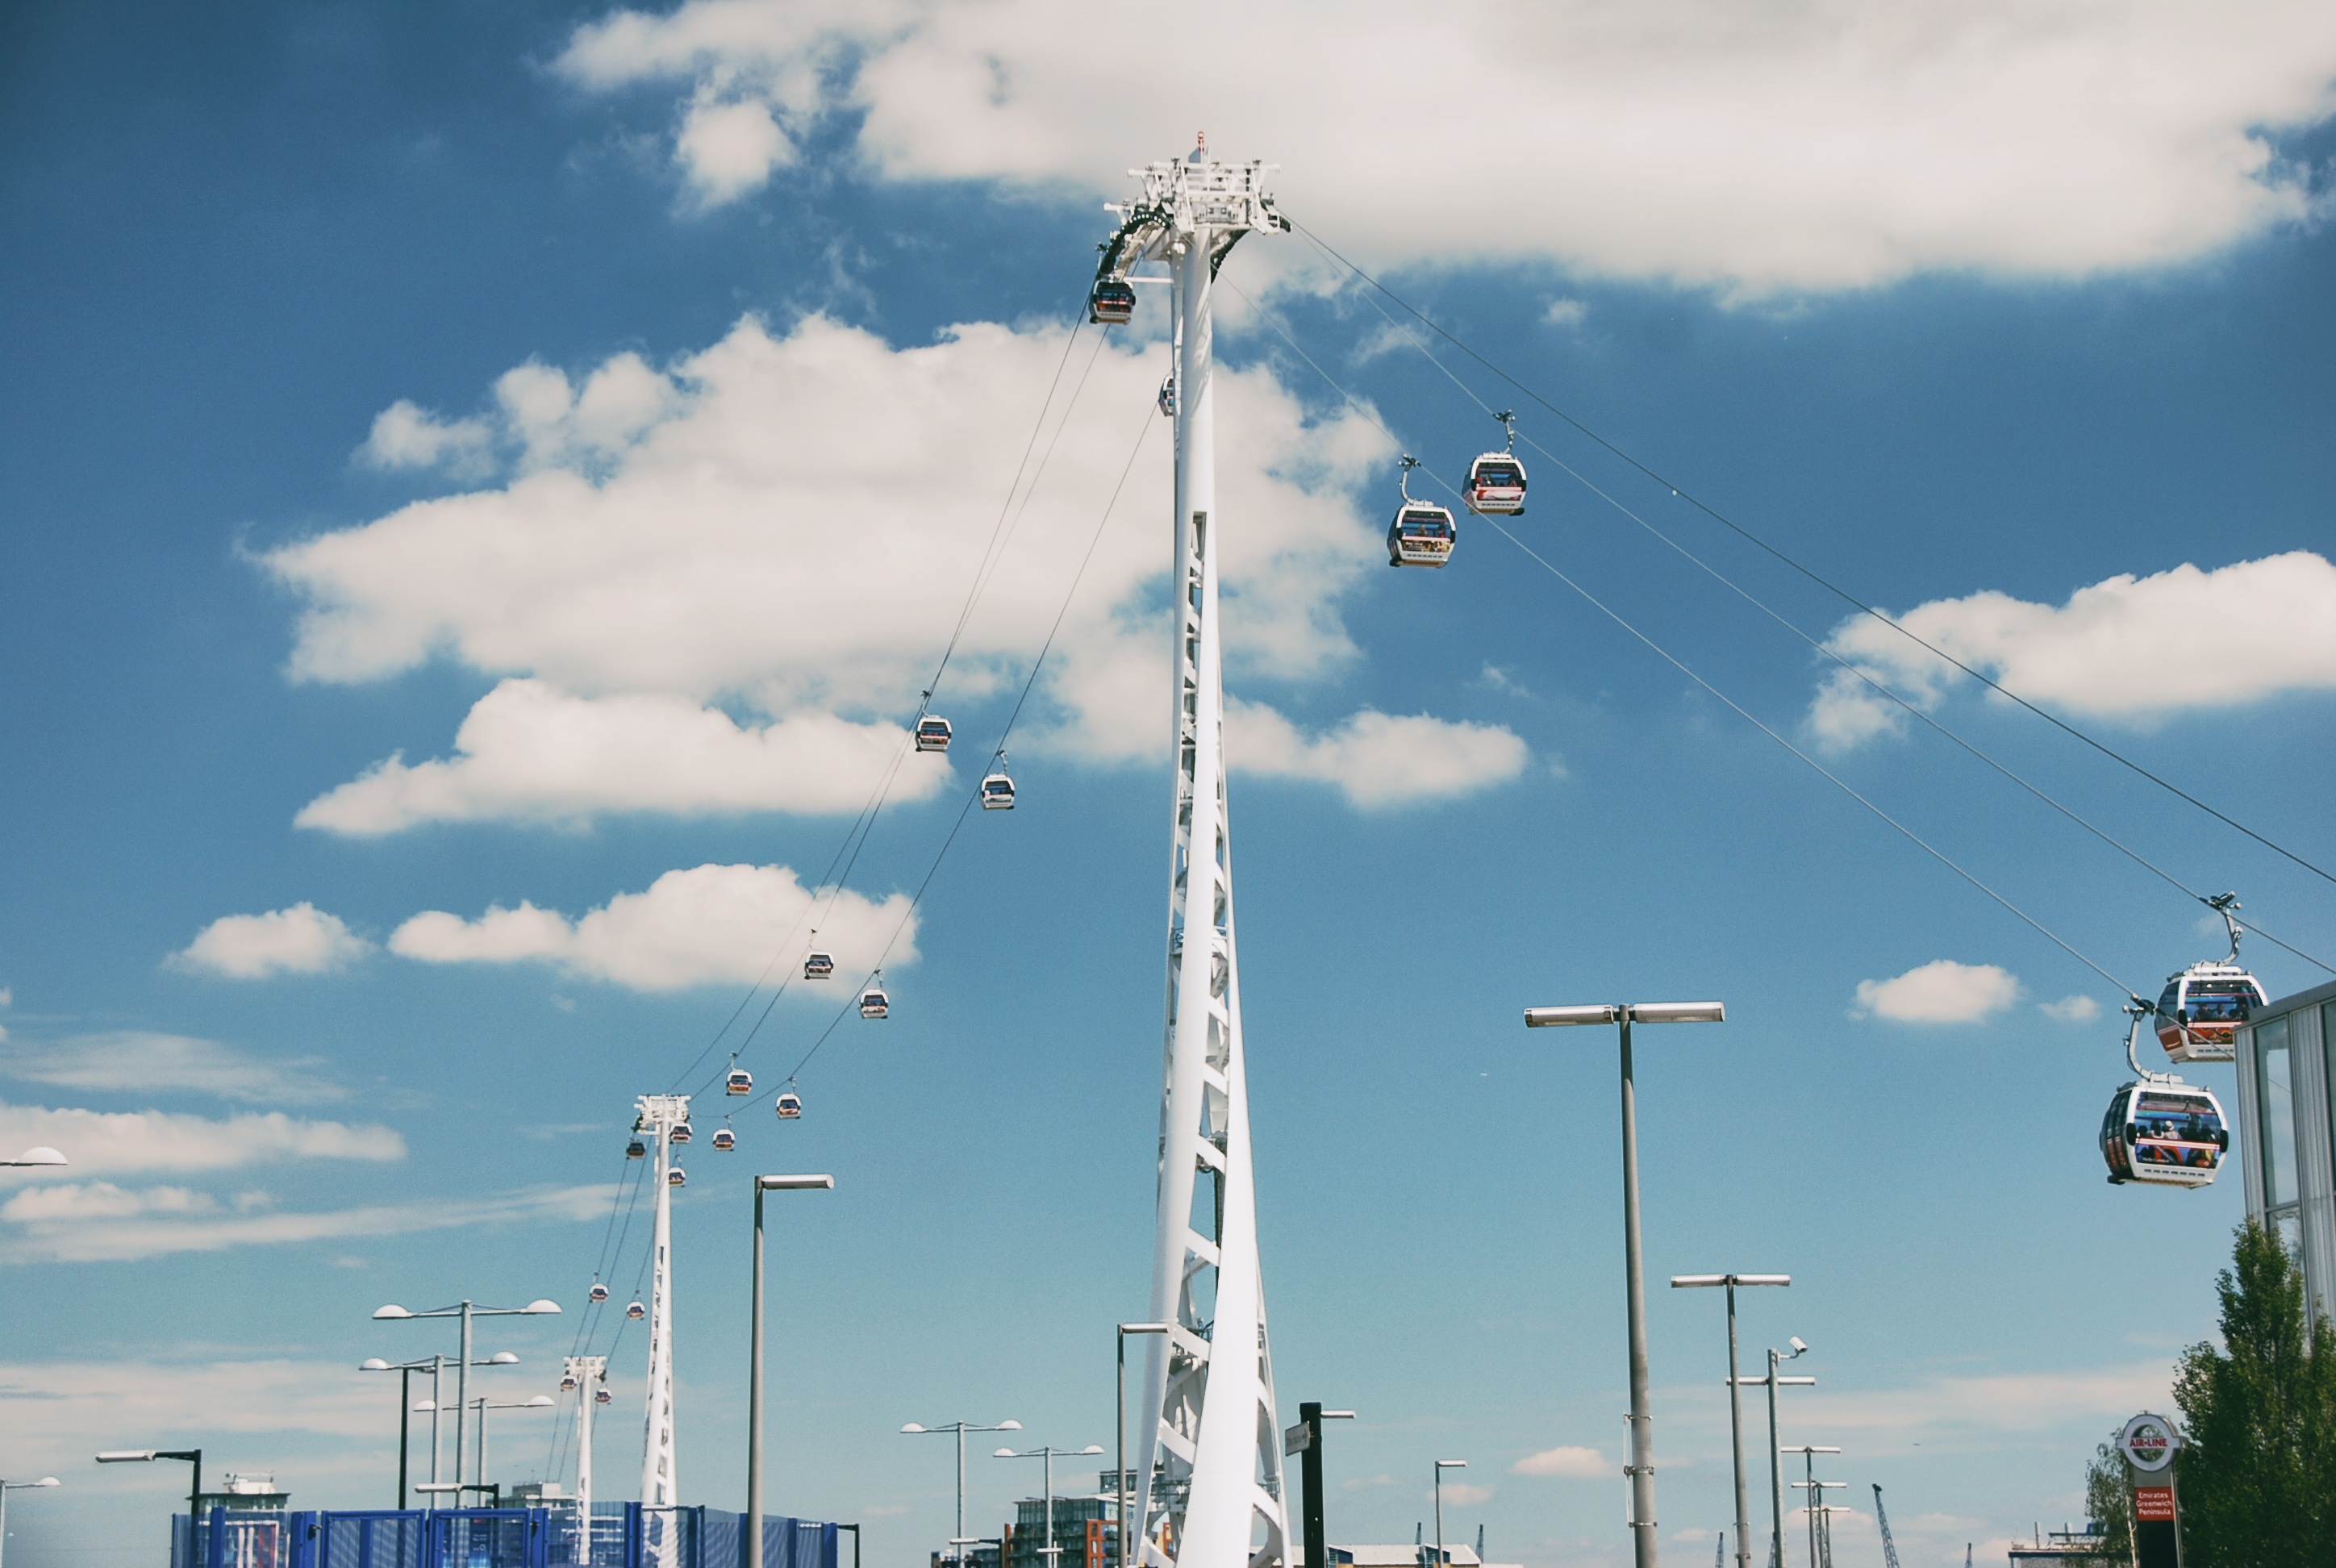
sea, cloud, sky, wind, vehicle, tower, mast, blue, street light, electricity, lighting, light fixture, atmosphere of earth, overhead power line